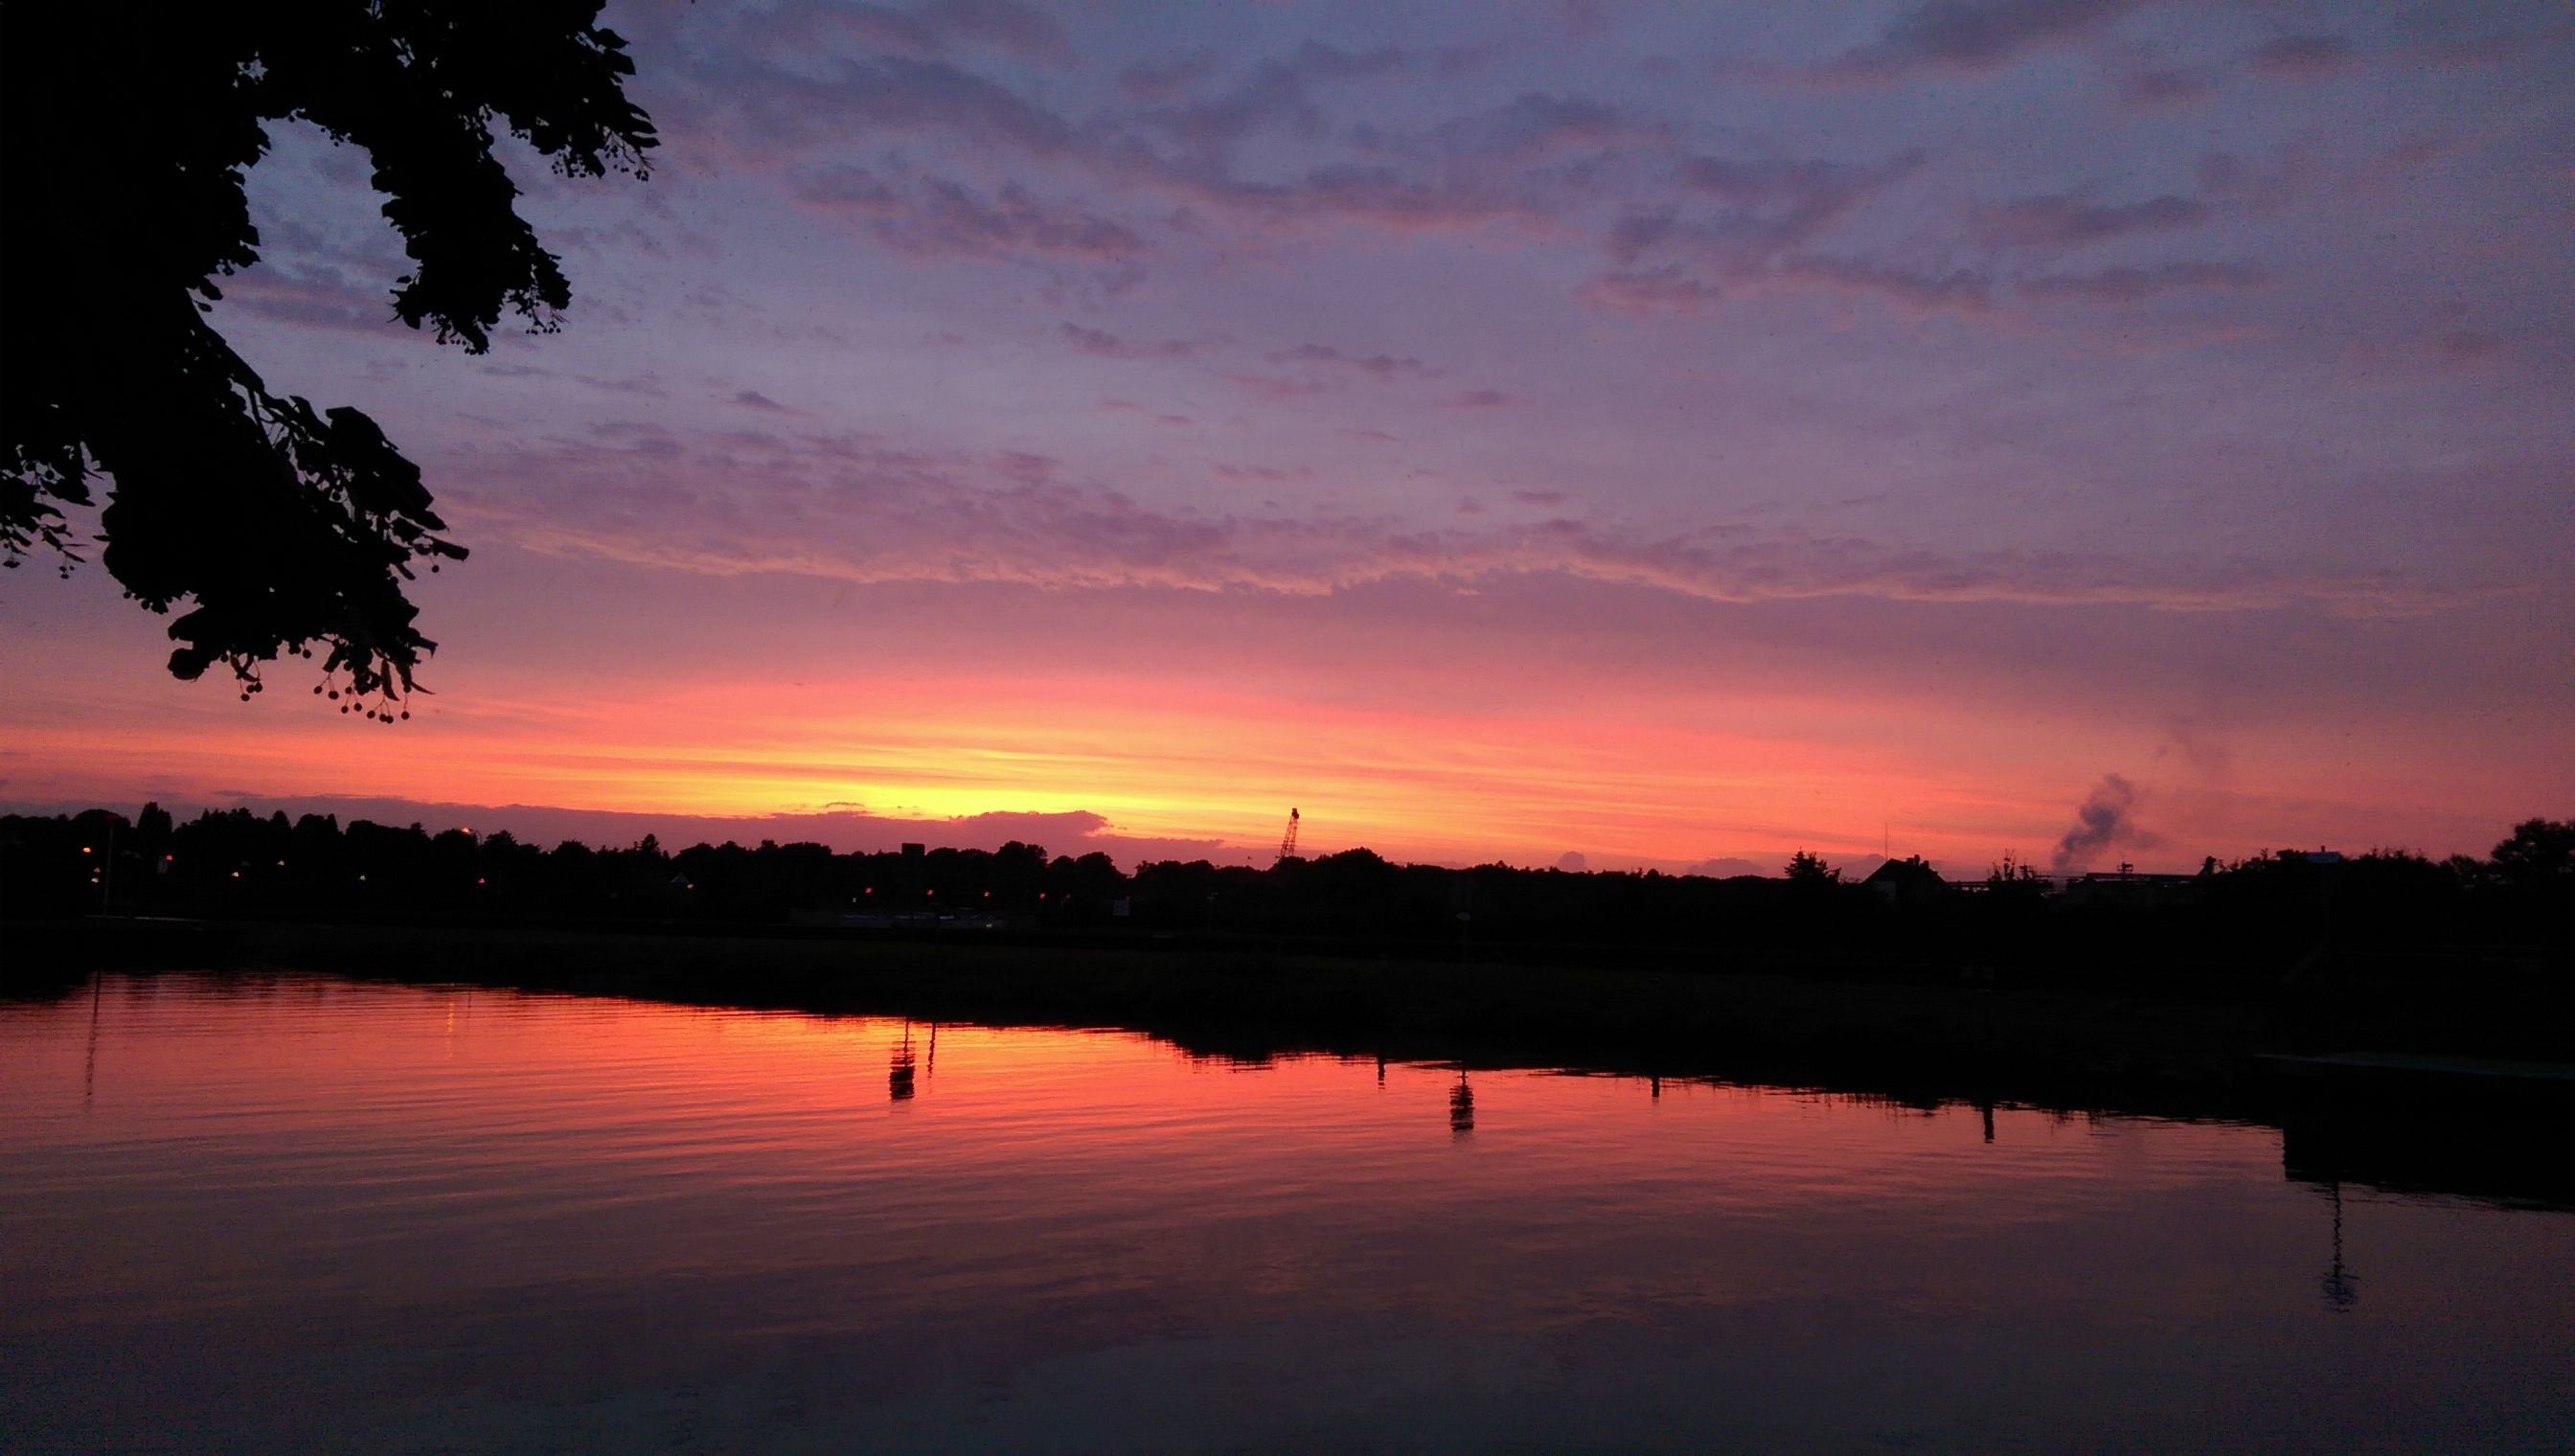
cloud, sky, sunrise, sunset, morning, lake, dawn, river, dusk, evening, reflection, afterglow, red sky at morning